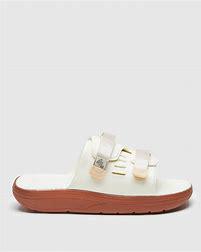
Brand: Suicoke
Model: 100